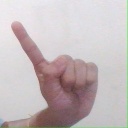
अक्षर: ए